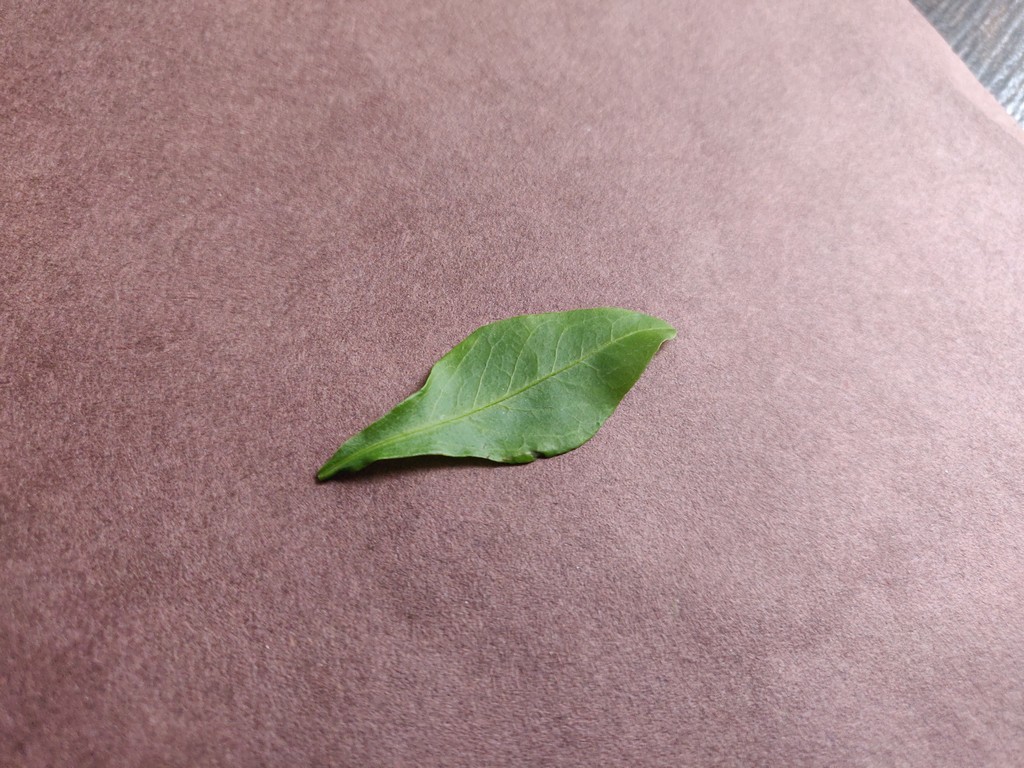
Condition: Healthy
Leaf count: single
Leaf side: front